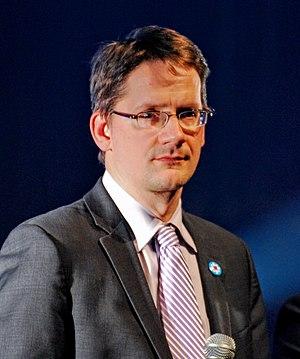
Spectacle de soutien à la Société Radio-Canada tenu à la salle François Brassard du Cégep de Jonquière le 8 octobre 2014. Sylvain Gaudreault.
Sylvain Gaudreault, né le 8 juillet 1970 à Chicoutimi, est un homme politique québécois.
Jonquière est une circonscription électorale québécoise. Son nom provient de celui de l'ancienne ville de Jonquière, désormais un arrondissement de la ville de Saguenay. Jonquière a été nommée en l'honneur de Jacques-Pierre de Taffanel de La Jonquière, gouverneur de la Nouvelle-France de 1749 à 1752.
La course à la direction du Parti québécois de 2020 permettra de désigner le chef qui succédera à Jean-François Lisée, ce dernier ayant renoncé à ses fonctions à la suite de la sévère défaite du parti lors des élections générales de 2018.